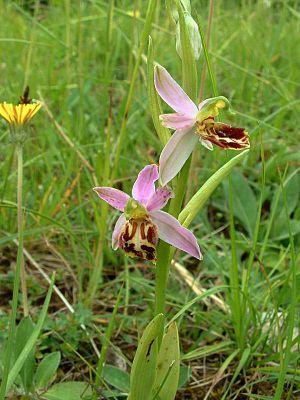
L'Ophrys abeille est une orchidée terrestre européenne.